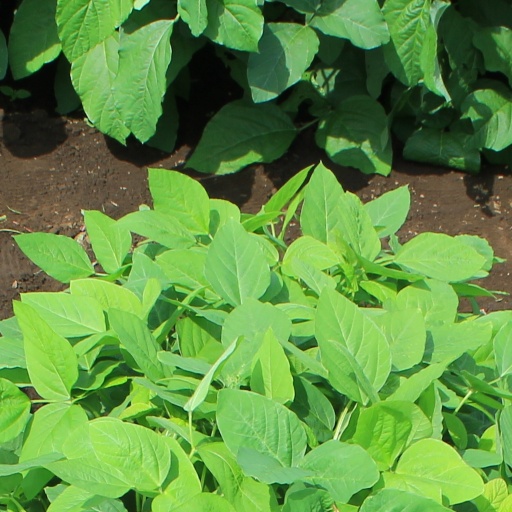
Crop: soybean